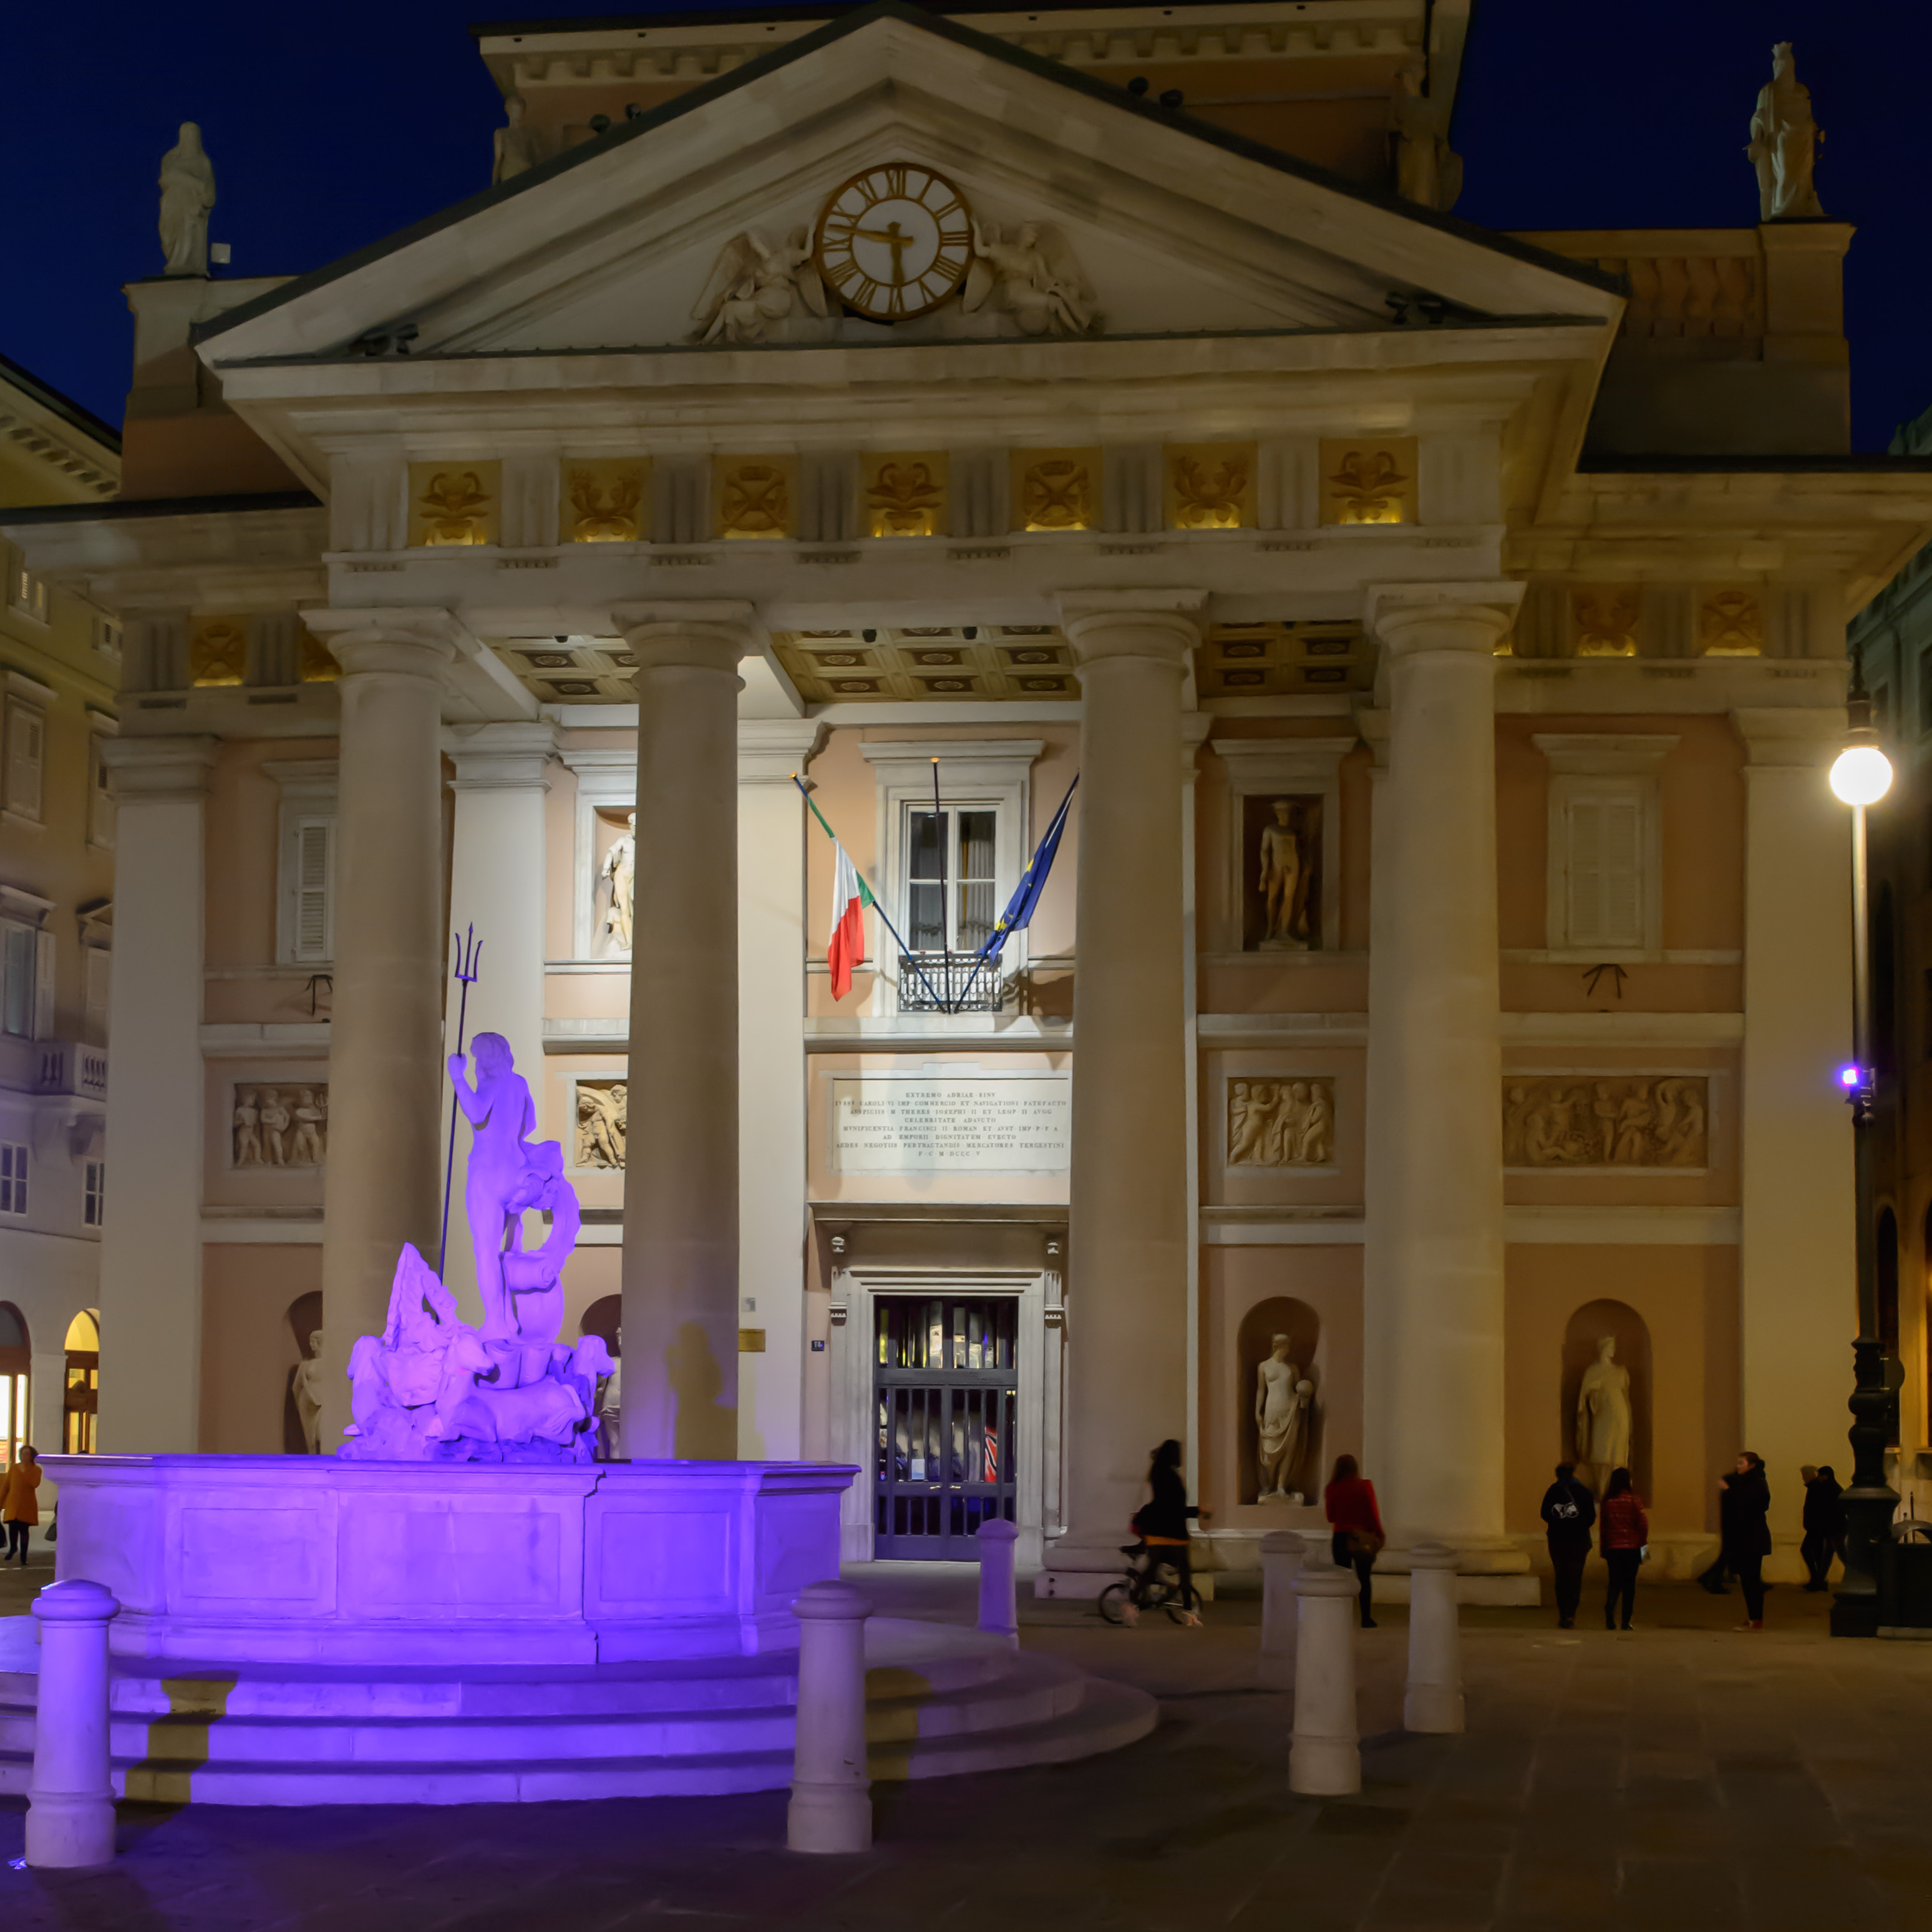
palace, nikon, place of worship, altar, tourist attraction, trieste, d4